Aldebert de Chambrun (1821–1899)

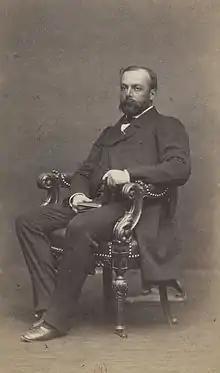

Joseph-Dominique-Aldebert de Pineton, comte de Chambrun or Aldebert de Chambrun (1821–1899) was a French politician and businessman.